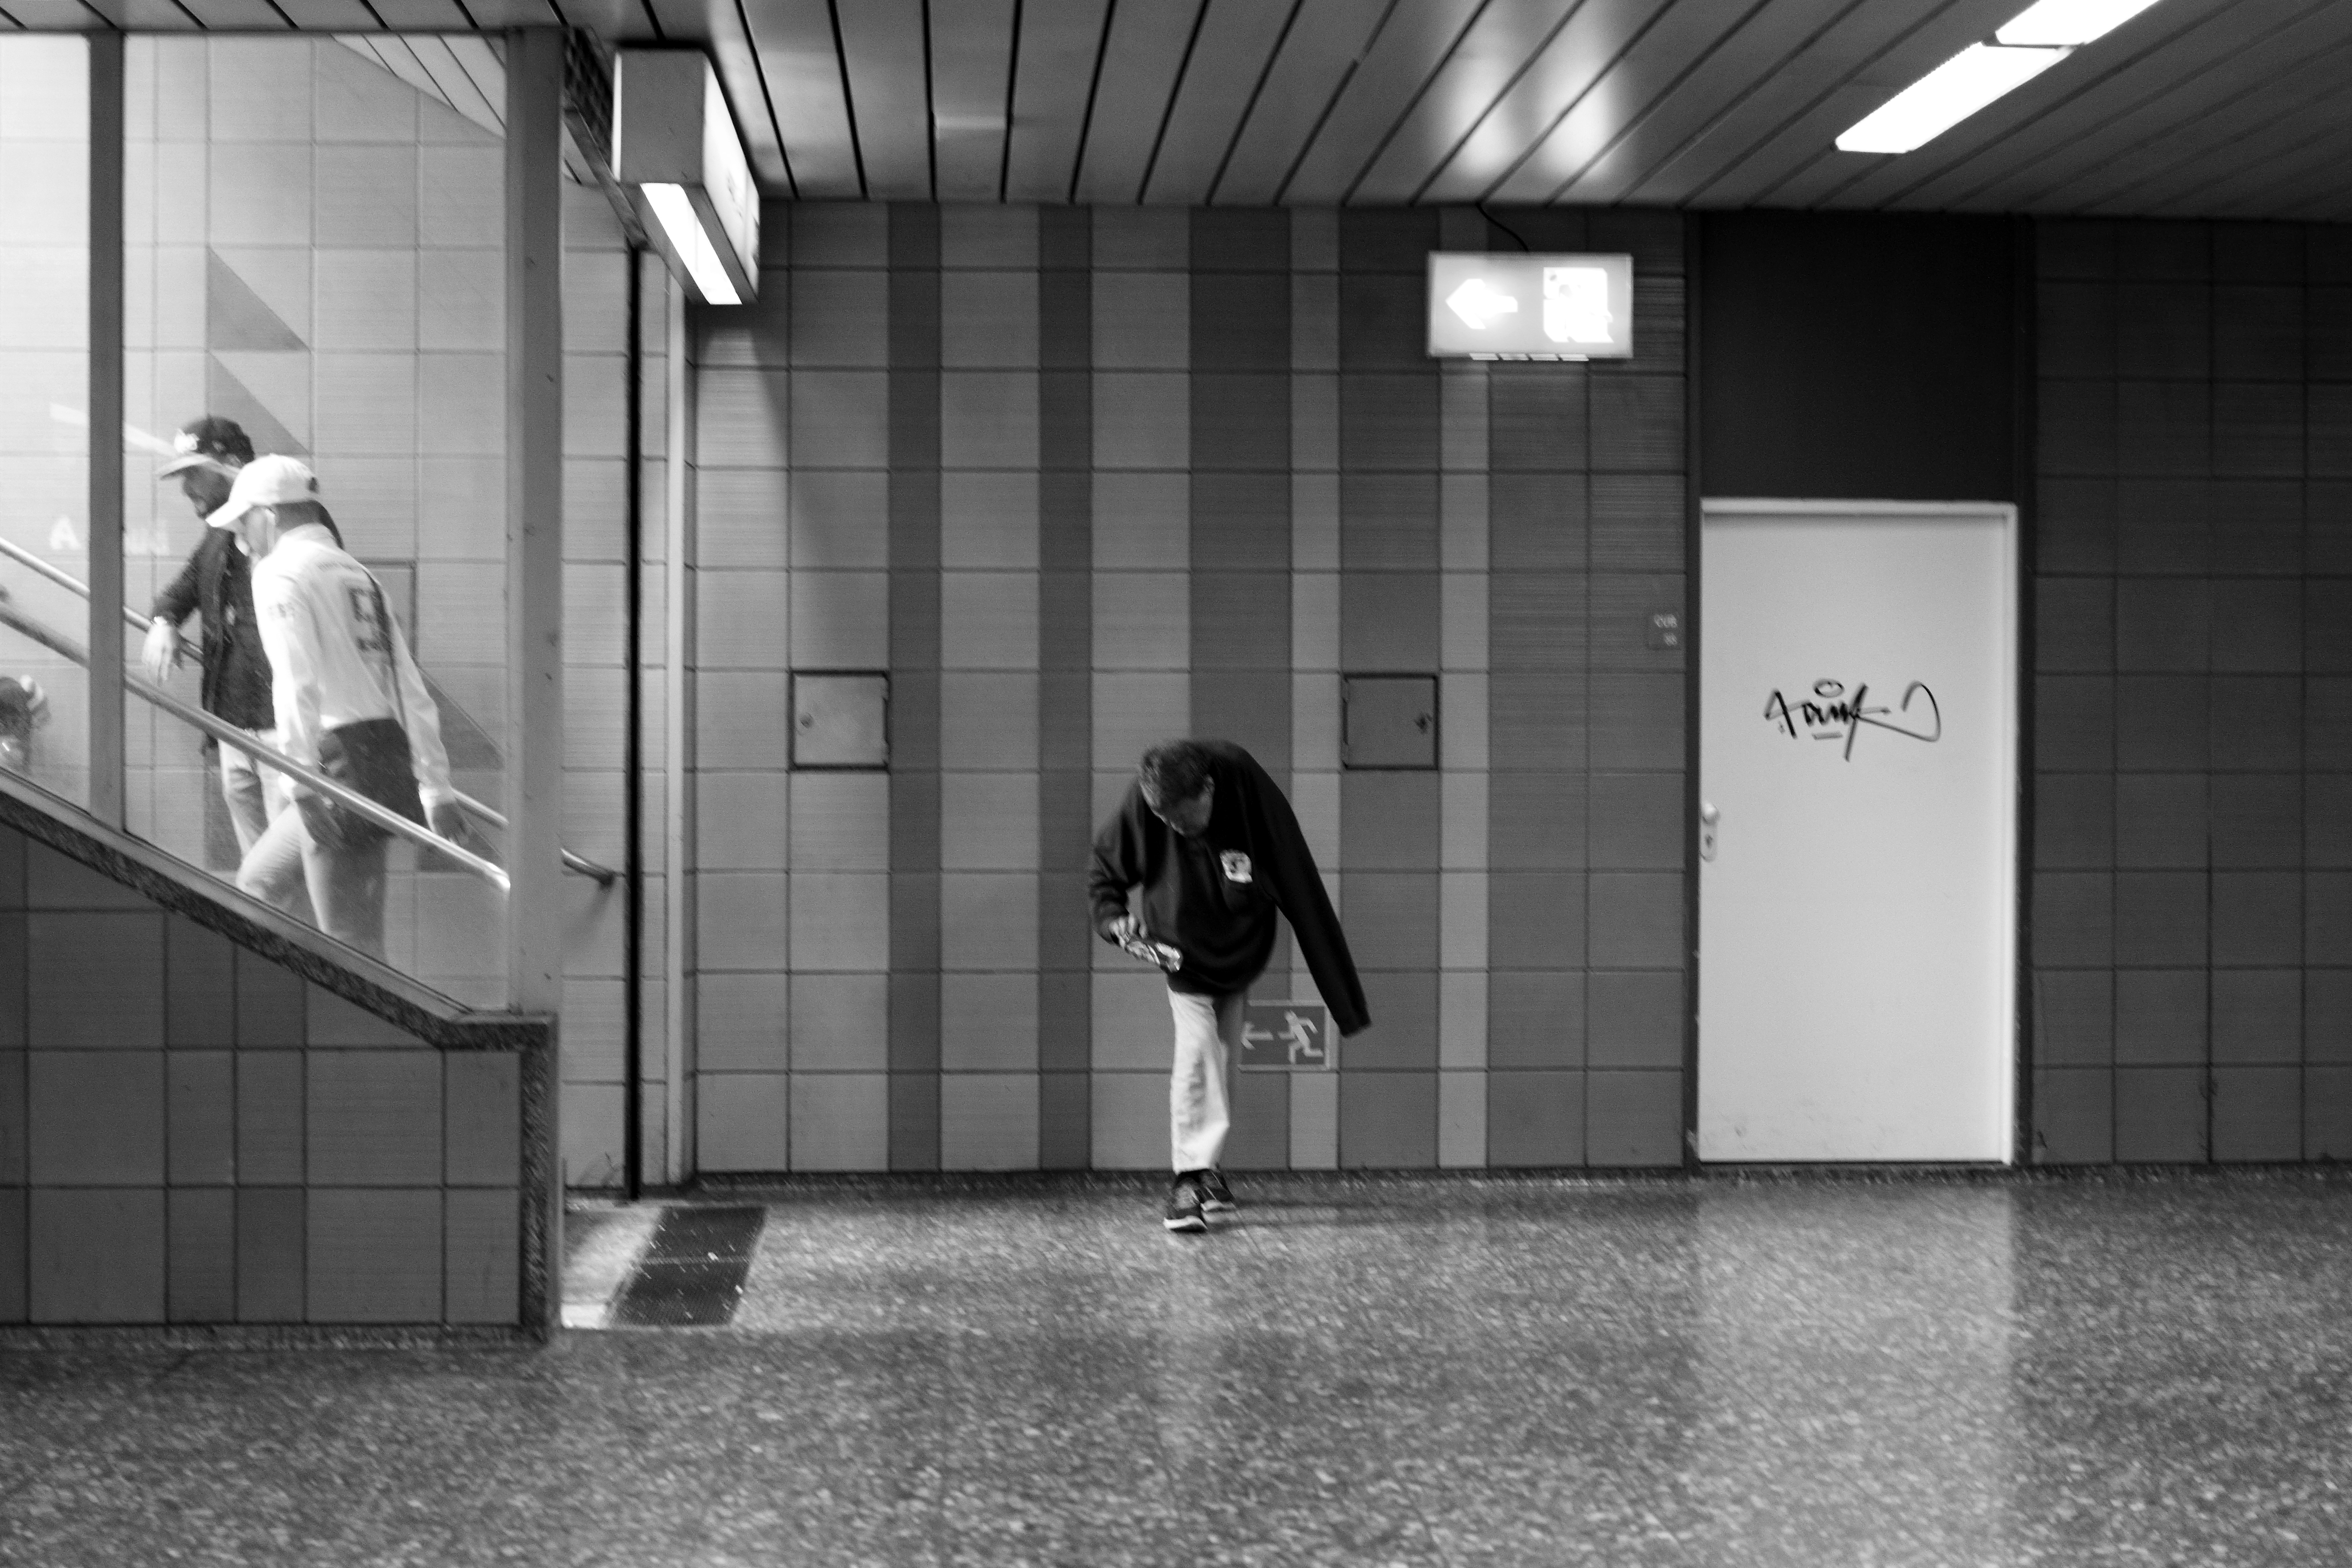
light, black and white, people, white, photography, subway, black, monochrome, interior design, bw, blackandwhite, blackwhite, design, photograph, snapshot, germany, alemania, allemagne, sw, schwarzweiss, schwarzweis, image, shape, frankfurtmain, frankfurtammain, frankfurtam, frankfurtamain, germania, hesse, hassia, hessen, frankfurt, schwarzweissfotografie, streetphotograhpy, schwarzweisfotografie, ubahn, brokendown, monochrome photography